Jiujiang Yangtze River Bridge

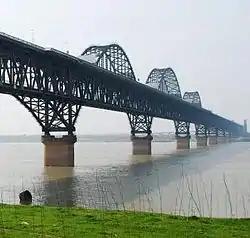
Jiujiang Yangtze River Bridge

The Jiujiang Yangtze River Bridge is a combined road-rail bridge over the Yangtze River near the city of Jiujiang, Jiangxi Province in eastern China. It links Xunyang District of Jiujiang, south of the river, with Xiaochi Town in Huangmei County, Hubei Province, to the north. The central section of the bridge uses a combined arch and truss structure and the bridge is one of the longest continuous truss bridges in the world, with a longest span of and a total truss length of =3x162+180+216+180+2x126. The double deck bridge carries four vehicular lanes and two sidewalks on the top deck and two railway tracks on the bottom deck.